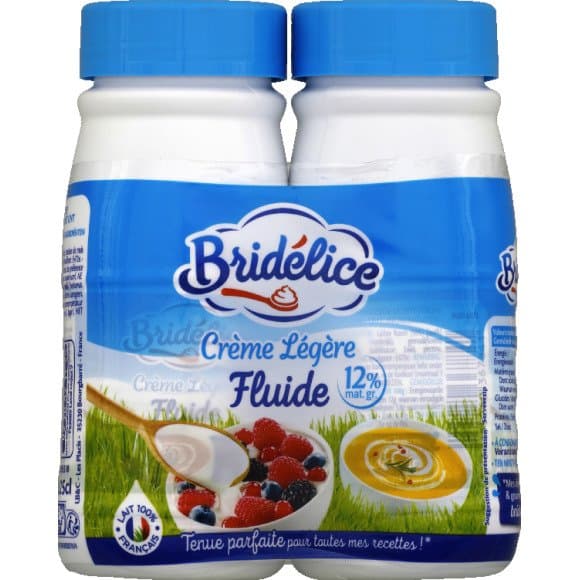
Waste category: cardboard